Molten-Salt Reactor Experiment

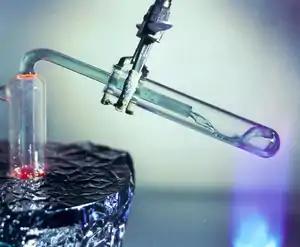
Molten FLiBe

The bowl of the fuel pump was the surge space for the circulating loop, and here about of fuel was sprayed into the gas space to allow xenon and krypton to escape from the salt. Removing the most significant neutron poison xenon-135 made the reactor safer and easier to restart. In solid-fuel reactors, on restart the Xe in the fuel absorbs neutrons, followed by a sudden jump in reactivity as the Xe is burned out. Conventional reactors may have to wait hours until xenon-135 decays after shutting down and not immediately restarting (so-called "iodine pit").